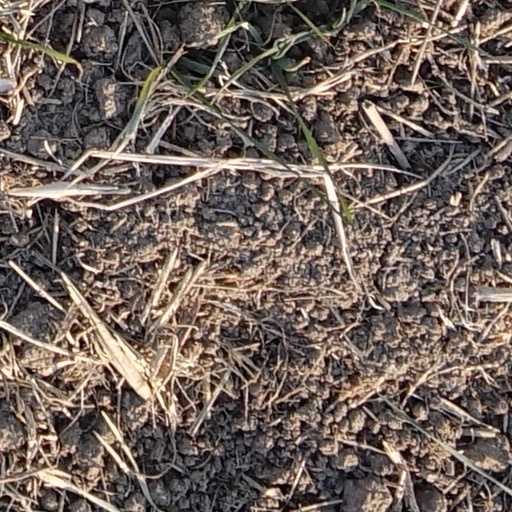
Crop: wheat